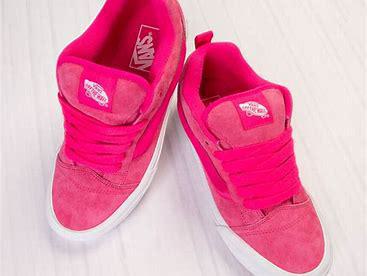
Brand: Vans
Model: KNU Skool